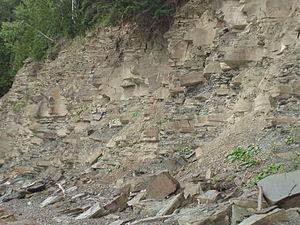
Parc national de Miguasha (Québec), affleurement des couches dévoniennes riches en fossiles de poisson.
Le parc national de Miguasha est un parc de protection d'un site fossilifère du Québec au Canada.